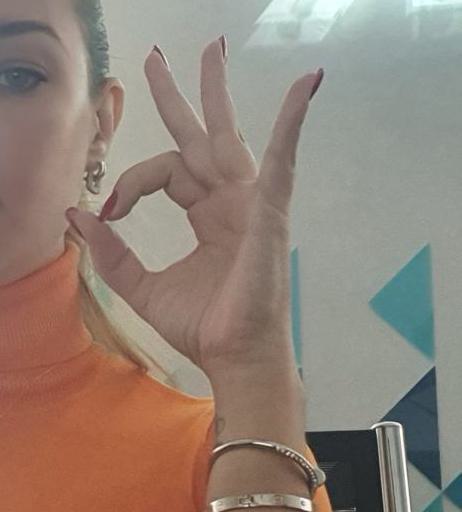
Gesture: ok